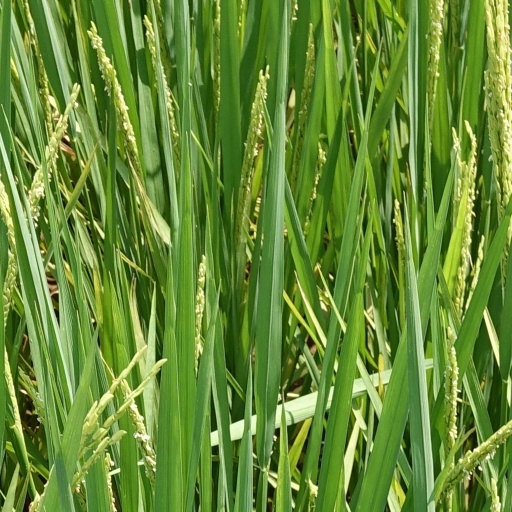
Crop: rice